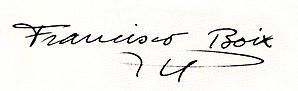
Francesc Boix i Campo ou Francisco Boix Campo, né le 31 août 1920 à Barcelone et mort le 4 juillet 1951 à Paris, est un photographe et un républicain espagnol exilé en France en 1939.